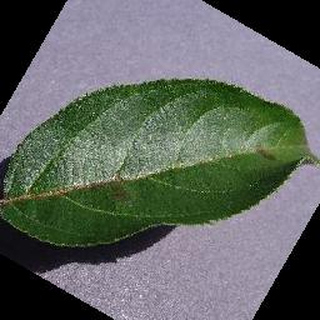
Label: apple_apple_scab